Royal Leicestershire Regiment

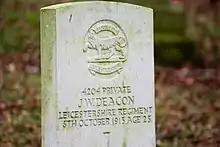
Grave of 4204 Private J.W. Deacon (died 1915) in Welford Road Cemetery, Leicester, showing the regimental badge

In the First World War, the regiment increased from five to nineteen battalions which served in France and Flanders, Mesopotamia and Palestine.